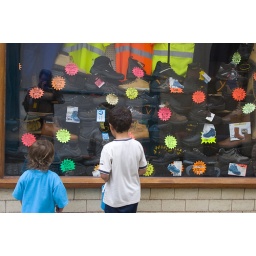
Chidren looking at boots, shoes and trainers on display in the window of an outdoor pursuits shop